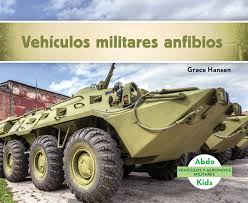
Label: BTR-80